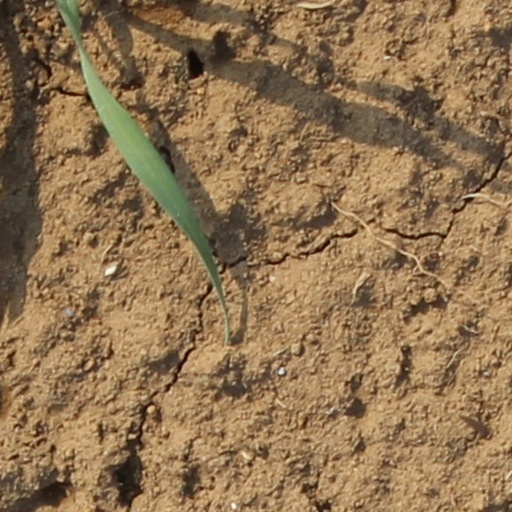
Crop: wheat